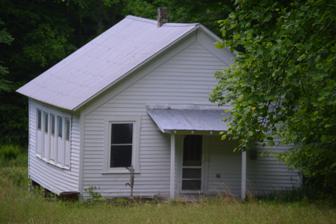
Building: Upper Glady School
Country: United States of America
Year built: 1900
United States historic place Upper Glady School U.S. National Register of Historic Places View from the road Show map of West Virginia Show map of the United States Location County Route 52, 1.9 miles north of McCord Run Rd., near Crawford, West Virginia Coordinates 38°48′59″N 80°24′26″W / 38.81639°N 80.40722°W / 38.81639; -80.40722 Area less than one acre Built c. 1900 Architectural style One room school NRHP reference No. 02000252 Added to NRHP March 20, 2002 Upper Glady School is a historic one-room school building located near Crawford , Lewis County, West Virginia .  It was built about 1900, and is a frame building measuring 28 feet by 24 feet and painted white.  Also on the property is a coal house used to store coal for fuel.  The school operated until 1965. It was listed on the National Register of Historic Places in 2002. References